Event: Nepal Earthquake
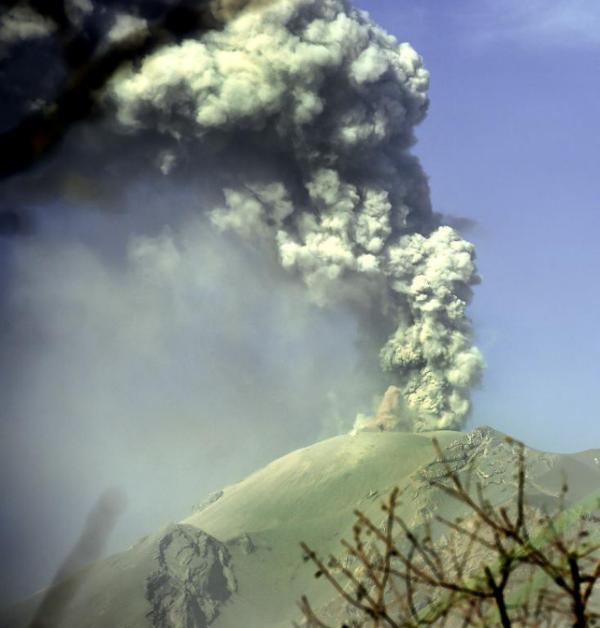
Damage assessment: no_damage